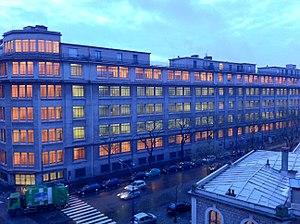
Le lycée Hélène-Boucher et Rue des Pyrénées vue de Rue de Lagny (Paris 20ème)
Le lycée Hélène-Boucher est un établissement public polyvalent situé au 75 cours de Vincennes dans le 20ᵉ arrondissement de Paris. C'est un lycée qui a une tradition généraliste, les séries scientifique, économique et sociale, et littéraire y sont chacune présentes.